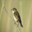
Label: bird